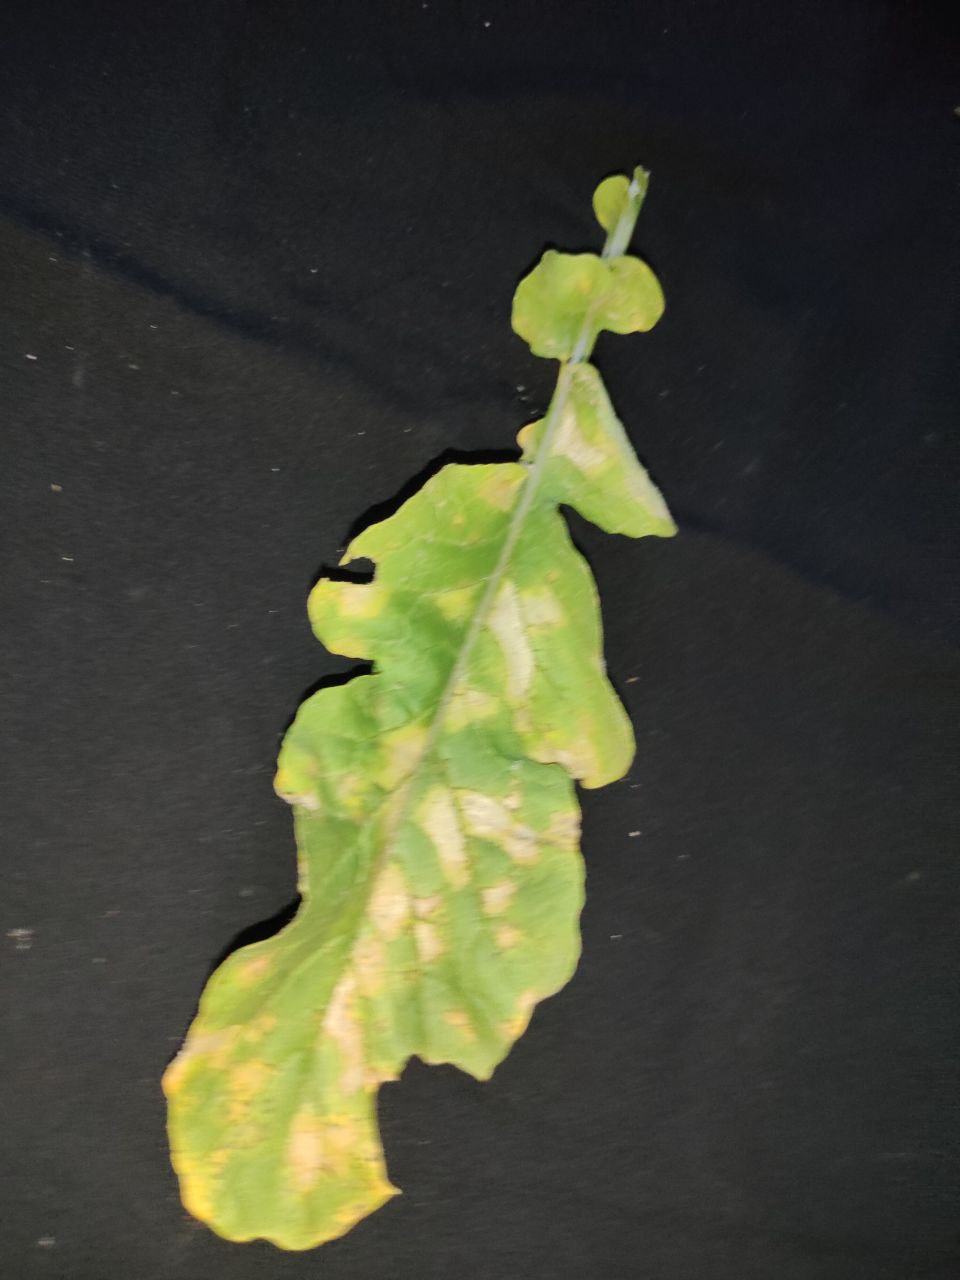
Label: Mosaic virus